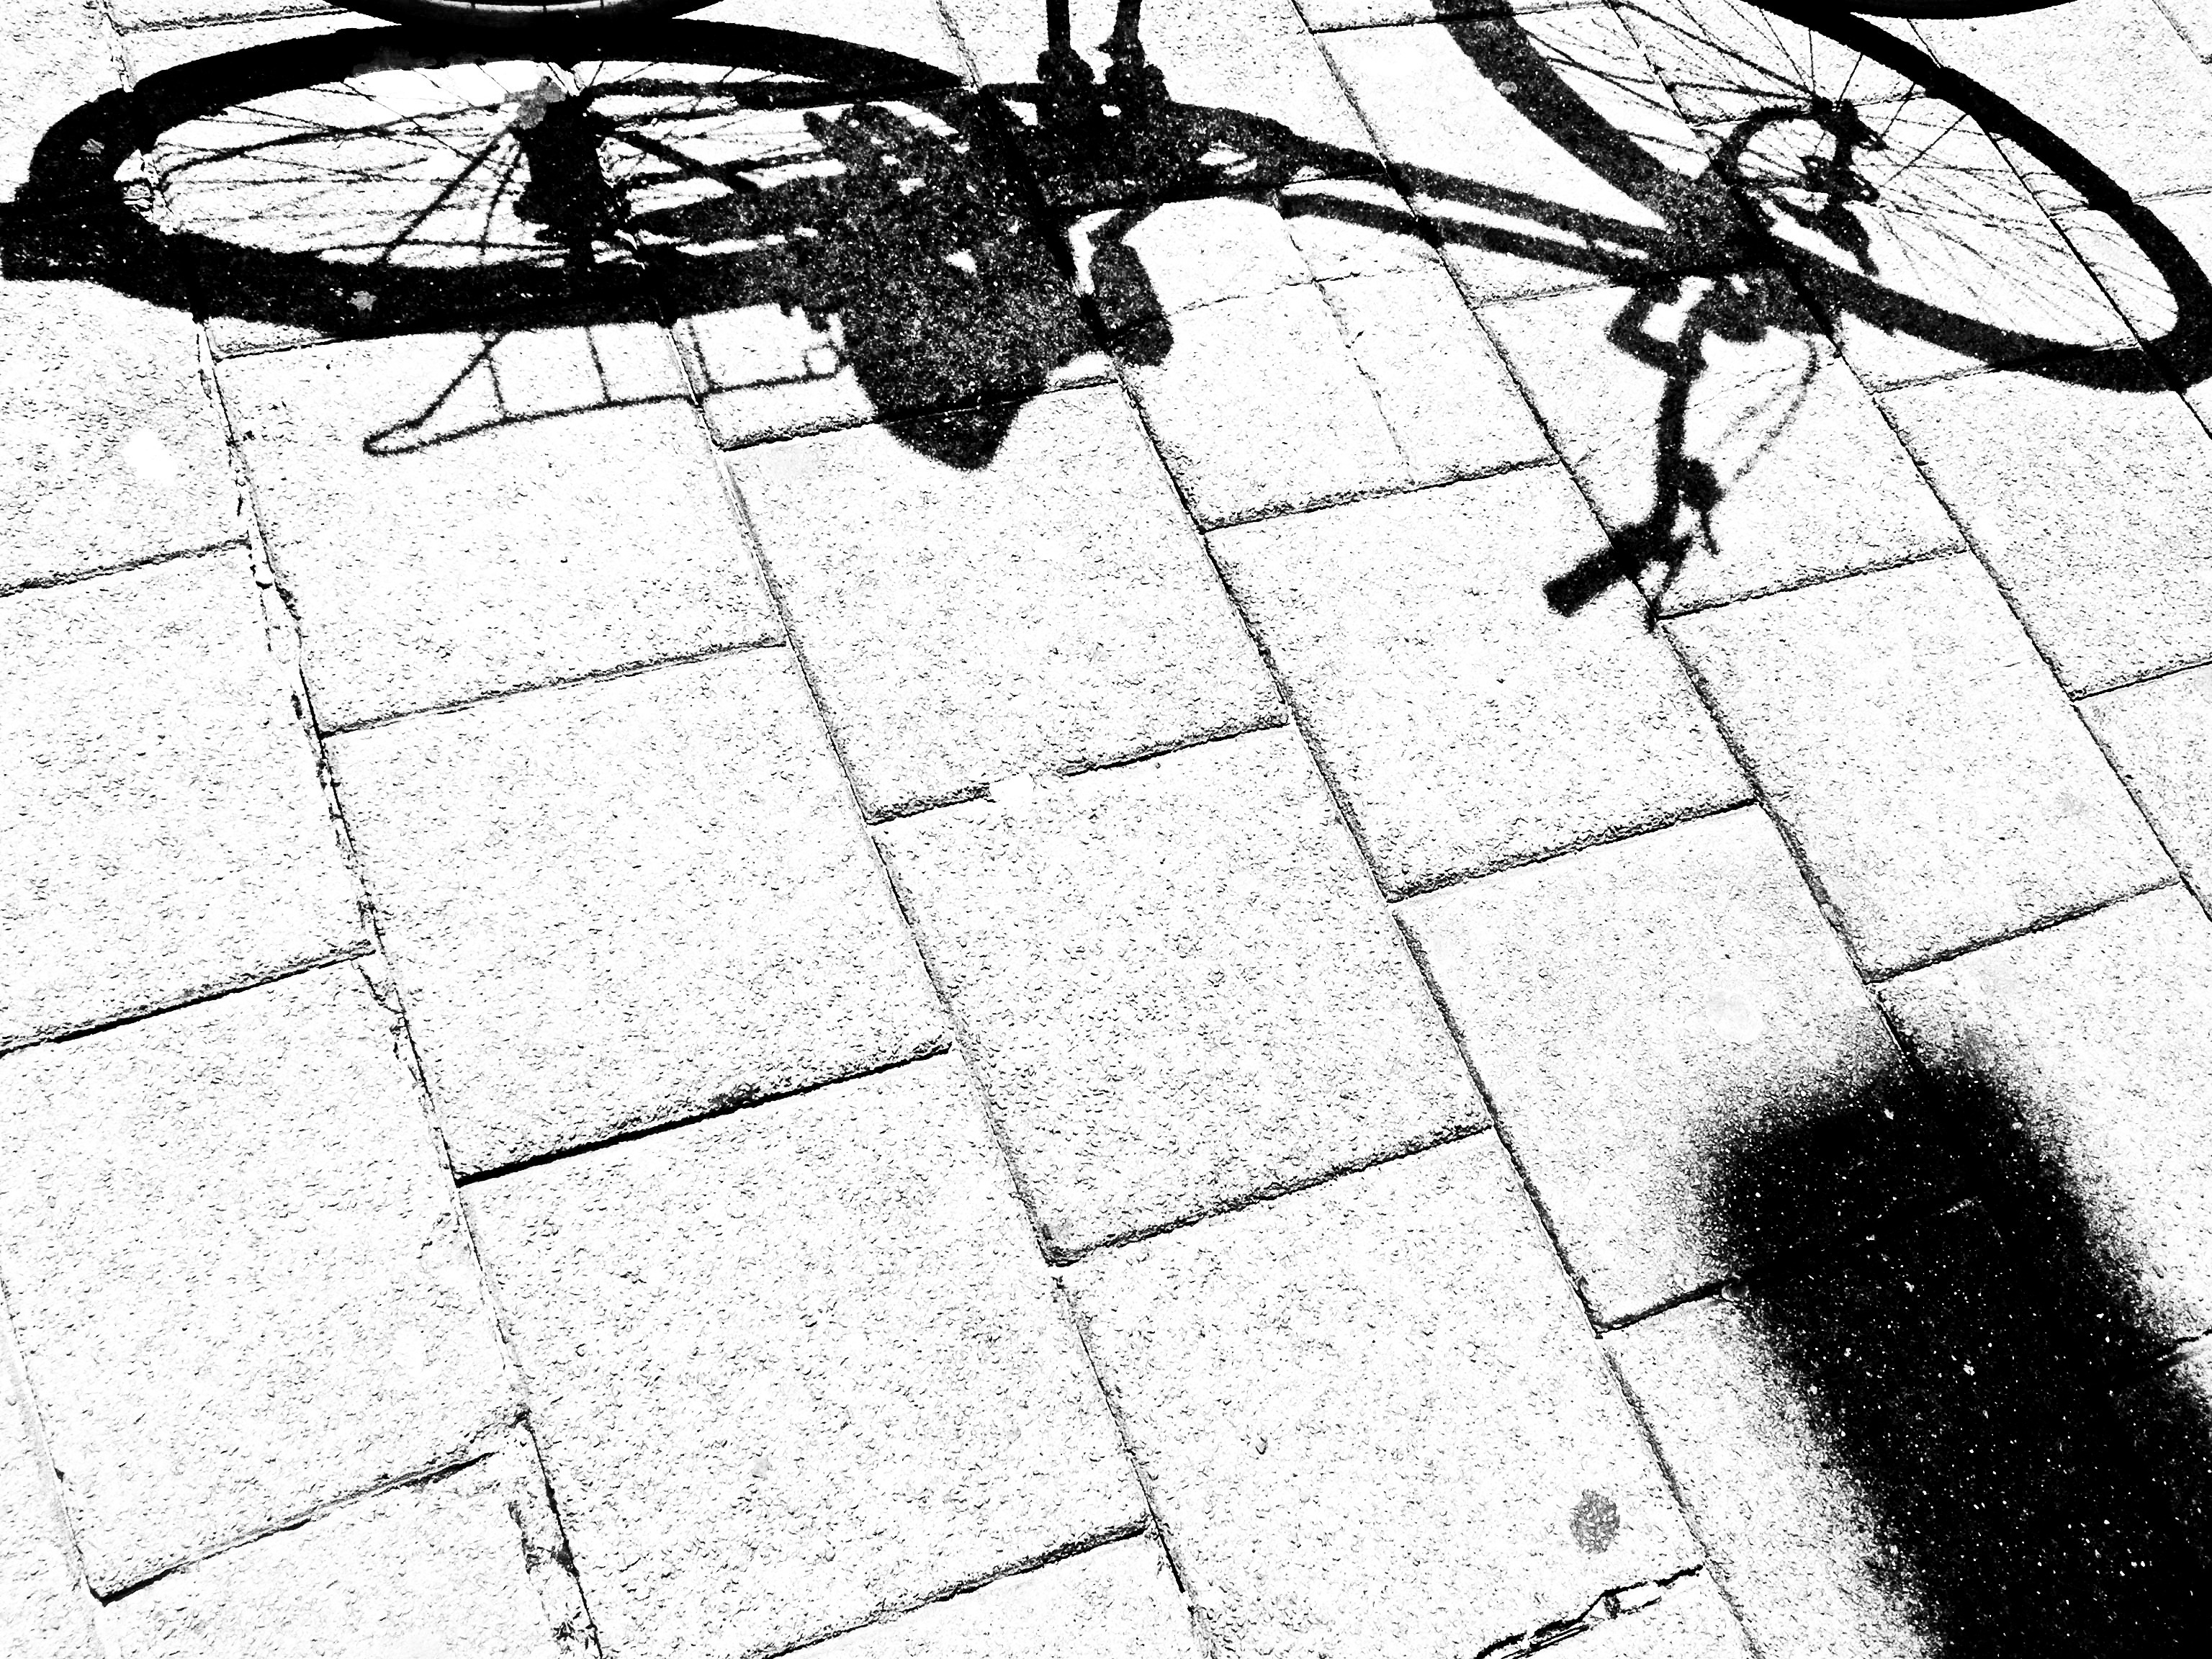
outdoor, wing, black and white, track, sport, street, wheel, bicycle, bike, travel, recreation, cyclist, transportation, transport, line, shadow, ride, monochrome, speed, lifestyle, leisure, cycle, activity, pedal, cycling, race, amsterdam, fun, sketch, drawing, biking, handlebars, active, biker, monochrome photography